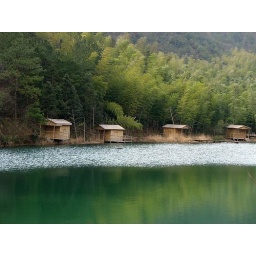
The lake lay among the mountains. It is realy cool to live in the small house in hot summer!